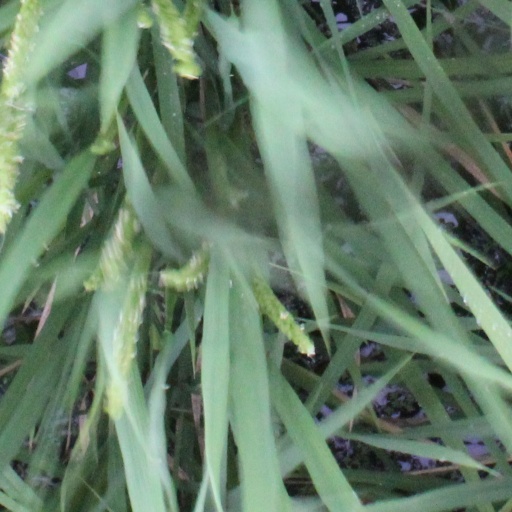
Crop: rice